Paul Noel

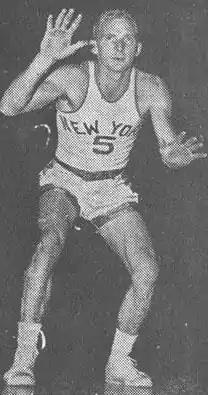

Paul Wendel Noel (August 4, 1924 – November 16, 2005) was an American professional basketball player.